Saab 35 Draken

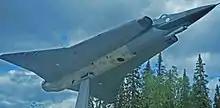
Finnish 35S ("DK-203")

Fighter version designated J 35F ("Filip"). Delivered between 1965 and 1972, total production: 230. This variant had improved electronics and avionics, e.g. integrated radar, aim and missile systems, introducing the capability to use semi-active radar homing (SARH) and infrared homing (IR) versions of the Hughes Falcon missile, rb 27 (HM-55 / AIM-26B export) and rb 28 (HM-58 / AIM-4C export) respectively, originally intended for the J 35D. To make space for more avionics, the left cannon was removed, with ammunition increased to 120 rounds for the right cannon as compensation.